Seto Kaiba

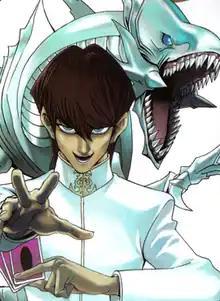
Seto Kaiba as illustrated by Kazuki Takahashi alongside his Blue-Eyes White Dragon

is a fictional character in the manga "Yu-Gi-Oh!" by Kazuki Takahashi. As the majority shareholder and CEO of his own multi-national gaming company, Kaiba Corporation, Kaiba is reputed to be Japan's greatest gamer and aims to become the world's greatest player of the American card game, Duel Monsters (Magic & Wizards in the Japanese manga). In all mediums, his arch-rival is the protagonist of the series, Yugi Mutou, who is also a game player while Zigfried Von Schroeder is also his arch-rival. He is the modern day counterpart of Atem's cousin son of Aknadin nephew of Aknamkanon and one of the Pharaoh Atem's Six High Priests, "Priest Seto", who appears in the manga's final arc. Kaiba has also appeared in related anime and feature films. His signature monster is the Blue-Eyes White Dragon.